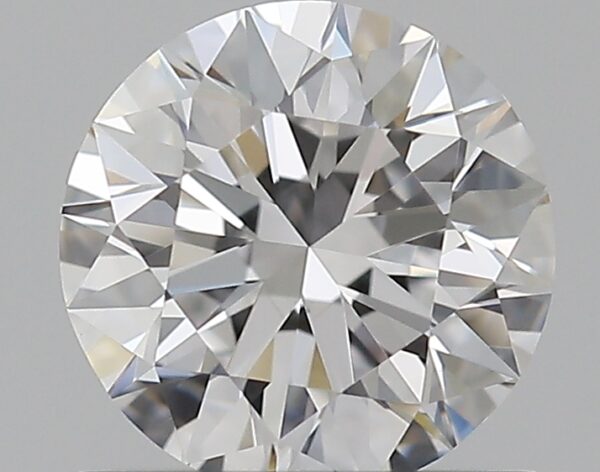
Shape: round
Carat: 0.72
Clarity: VVS2
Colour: D
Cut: EX
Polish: EX
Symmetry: EX
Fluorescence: F
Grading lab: GIA
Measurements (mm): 5.69 x 5.72 x 3.57